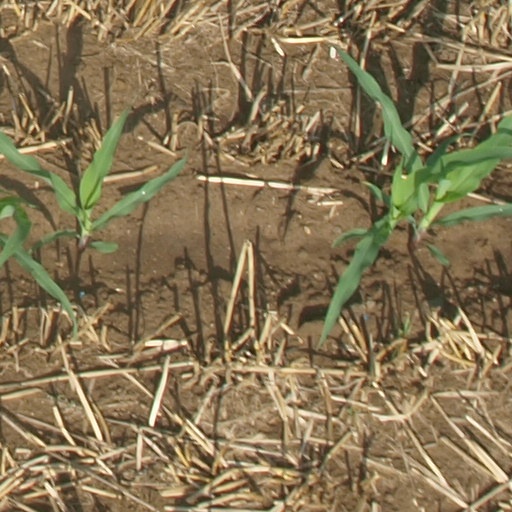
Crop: maize; corn